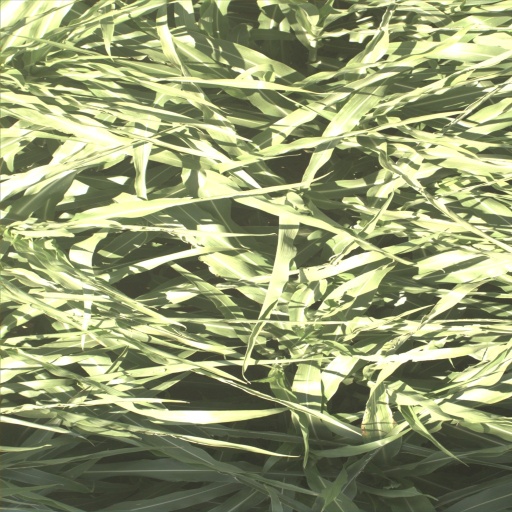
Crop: sorghum